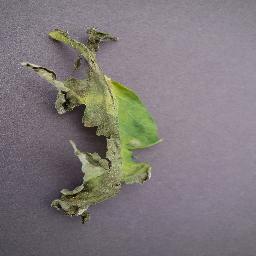
Label: Tomato___Late_blight